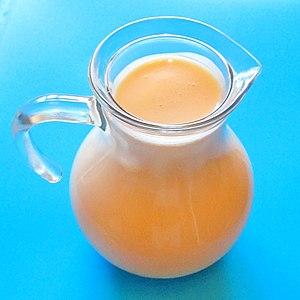
Le babeurre, lait de baratte, aussi appelé lait ribot, lait battu, lait de beurre ou lait à fermentation qualitative est un liquide blanc, au goût aigrelet, traditionnellement issu du lait frais ou fermenté après la fabrication du beurre par barattage